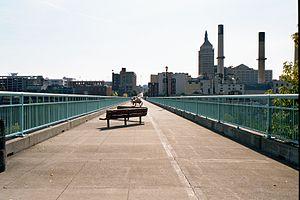
Rochester est une ville du comté de Monroe dans l’État de New York, aux États-Unis. La rivière Genesee relie la ville au lac Ontario. La ville est délimitée à l'ouest par le canal Érié.